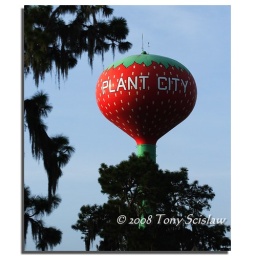
Strawberry water tower in Plant City, Florida